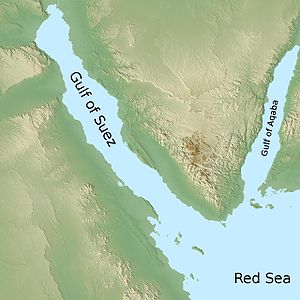
Suezbugten
Kort over Suezbugten og omegn
Suezbugten er en bugt i Egypten, som adskiller Sinai-halvøen fra Afrika i den nordlige ende af det Røde Hav. Længst mod nord ligger havnebyen Suez og indgangen til Suez-kanalen.